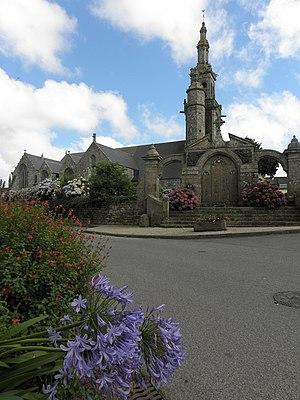
Vue septentrionalede l'église Saint-Thurien de Plogonnec (29).